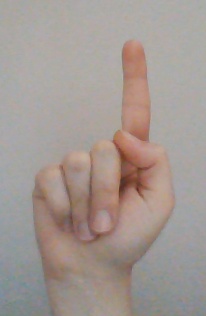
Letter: bb